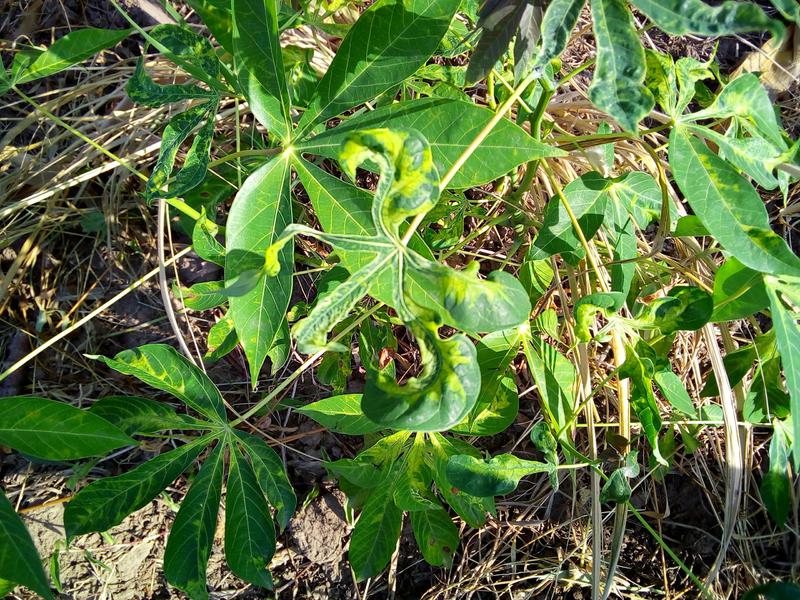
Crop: cassava
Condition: mosaic_disease